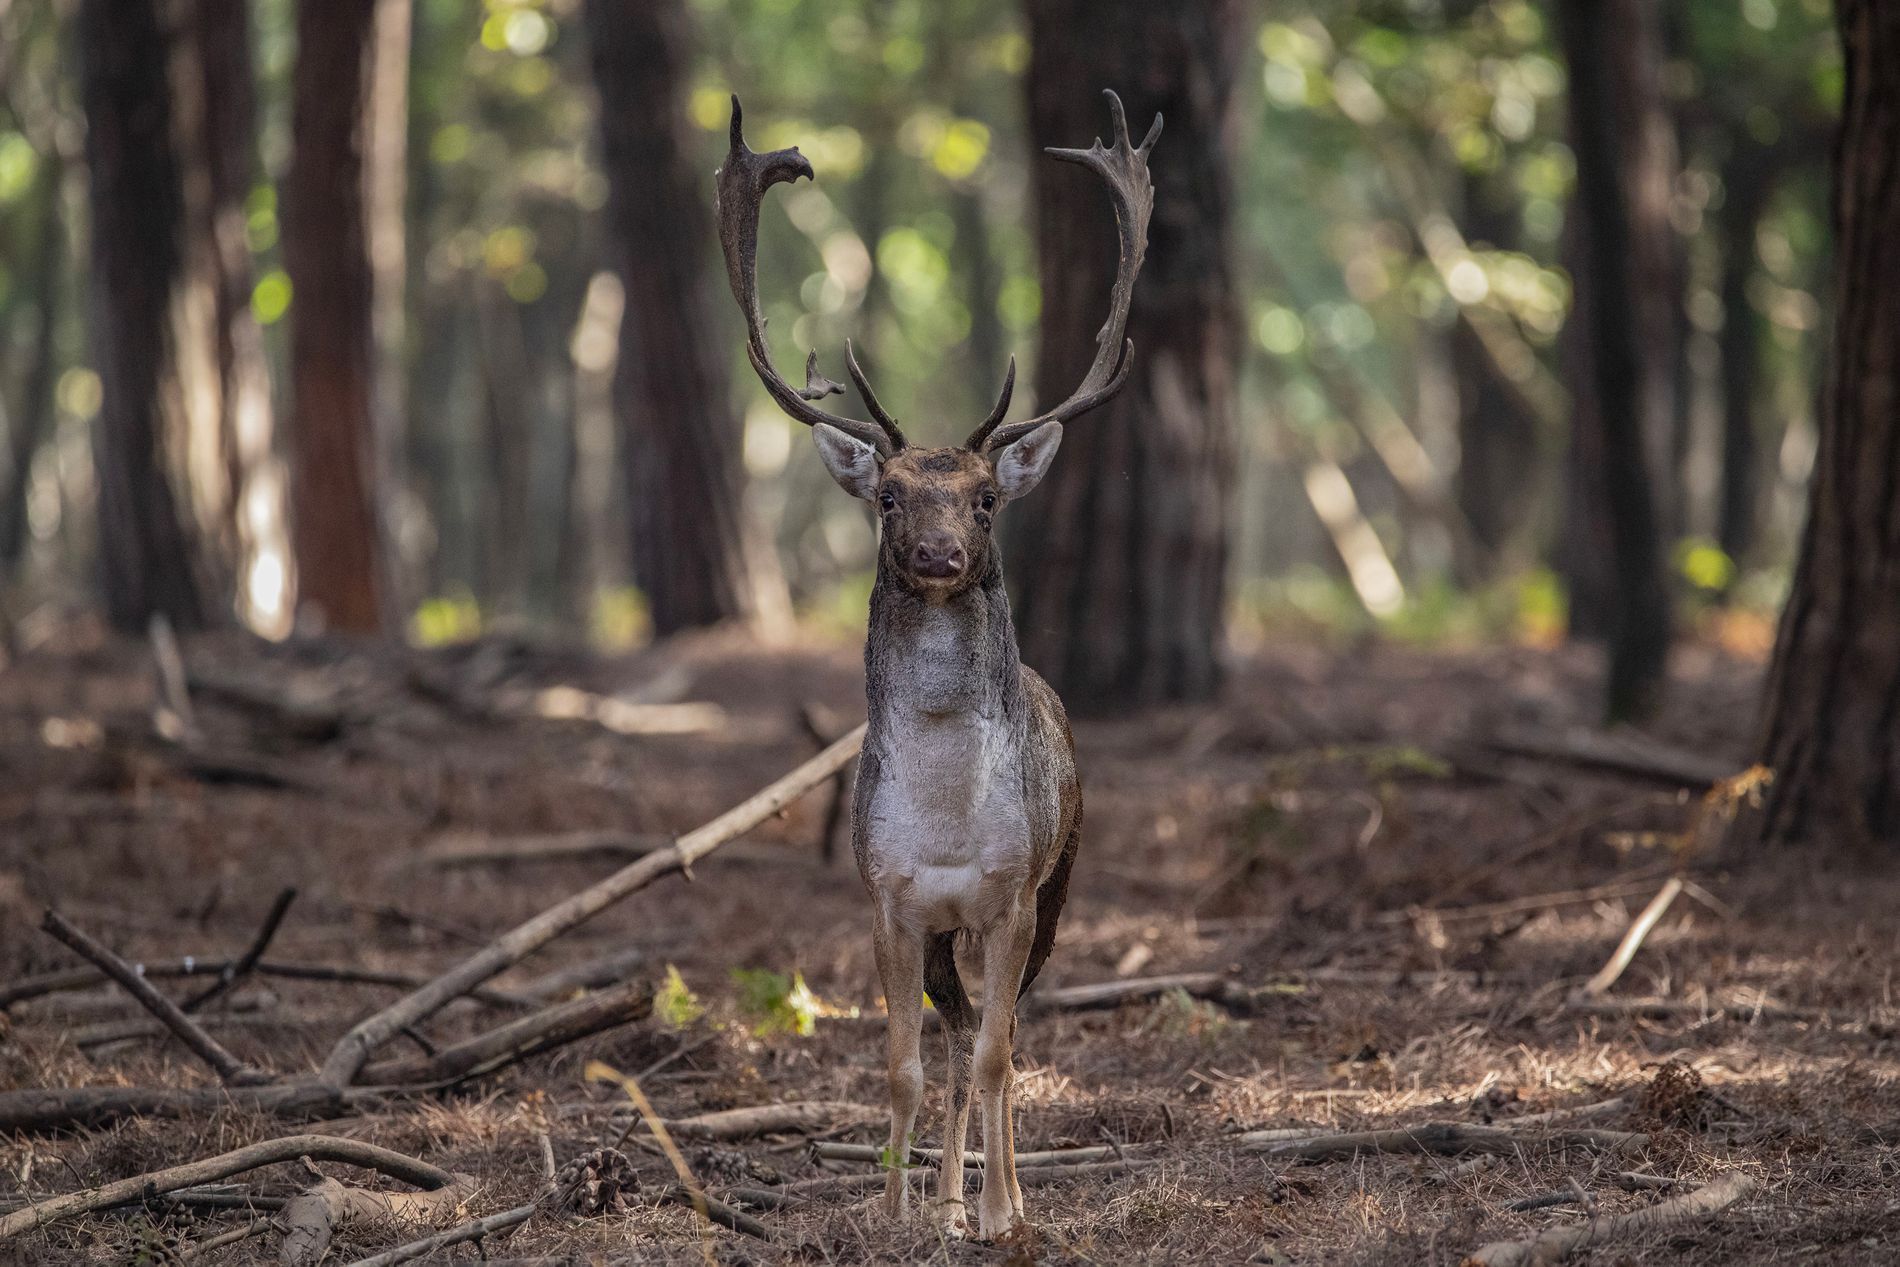
Deer in the Forest
A deer standing in the middle of a forest with its antlers clearly visible and raised high. Its body is lightly colored with darker spots. The ground is covered in branches with a background that is filled with tall trees.
A medium shot captures the deer against a blurry background, drawing attention to the animal. The earthy browns of the deer and trees blend harmoniously with soft greens. The lighting suggests it's morning or late afternoon, as the sunlight is soft and bright. The atmosphere is peaceful
Labels: Animal, Deer, Mammal, Wildlife, Elk, Plant, Vegetation, Antelope, Land, Nature, Outdoors, Tree, Woodland, Antler, Soil, Grove, Rainforest, Forest